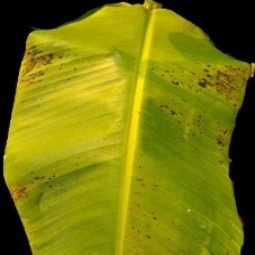
Label: Magnesium